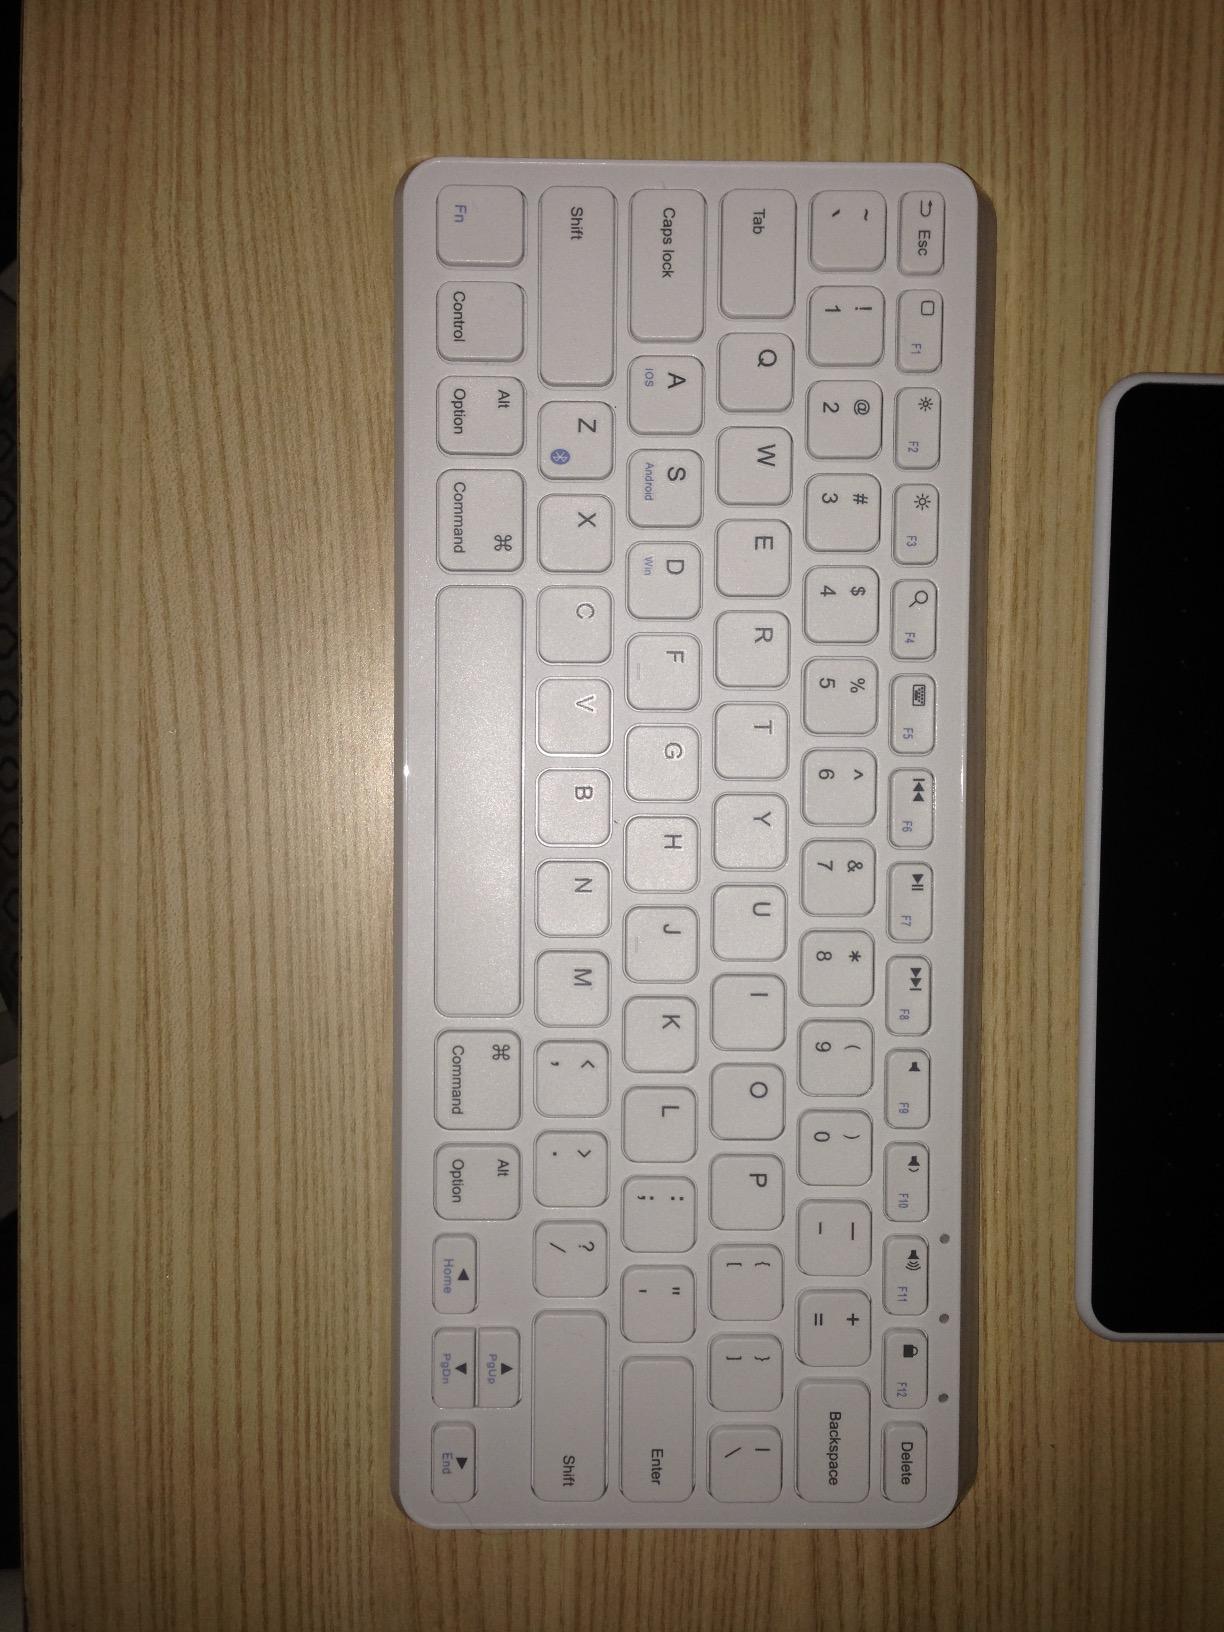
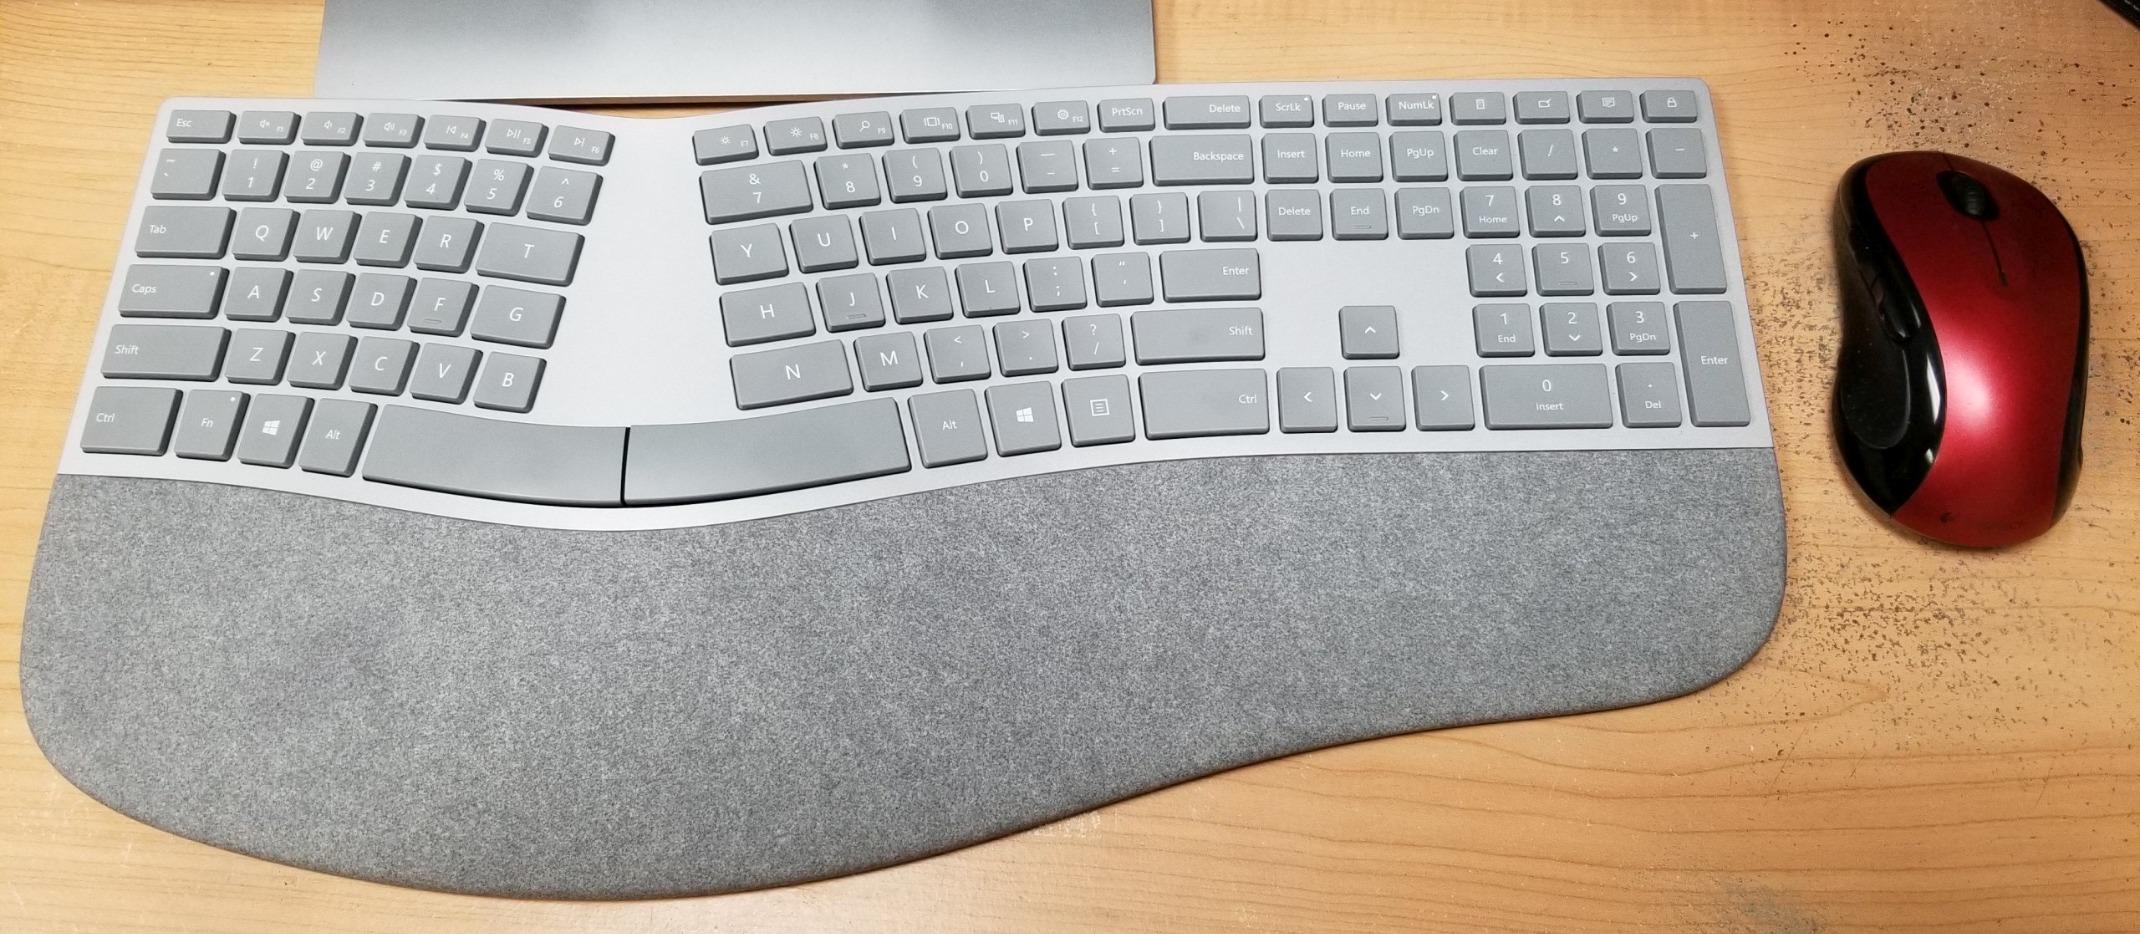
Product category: keyboard
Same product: no